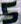
Number: 5